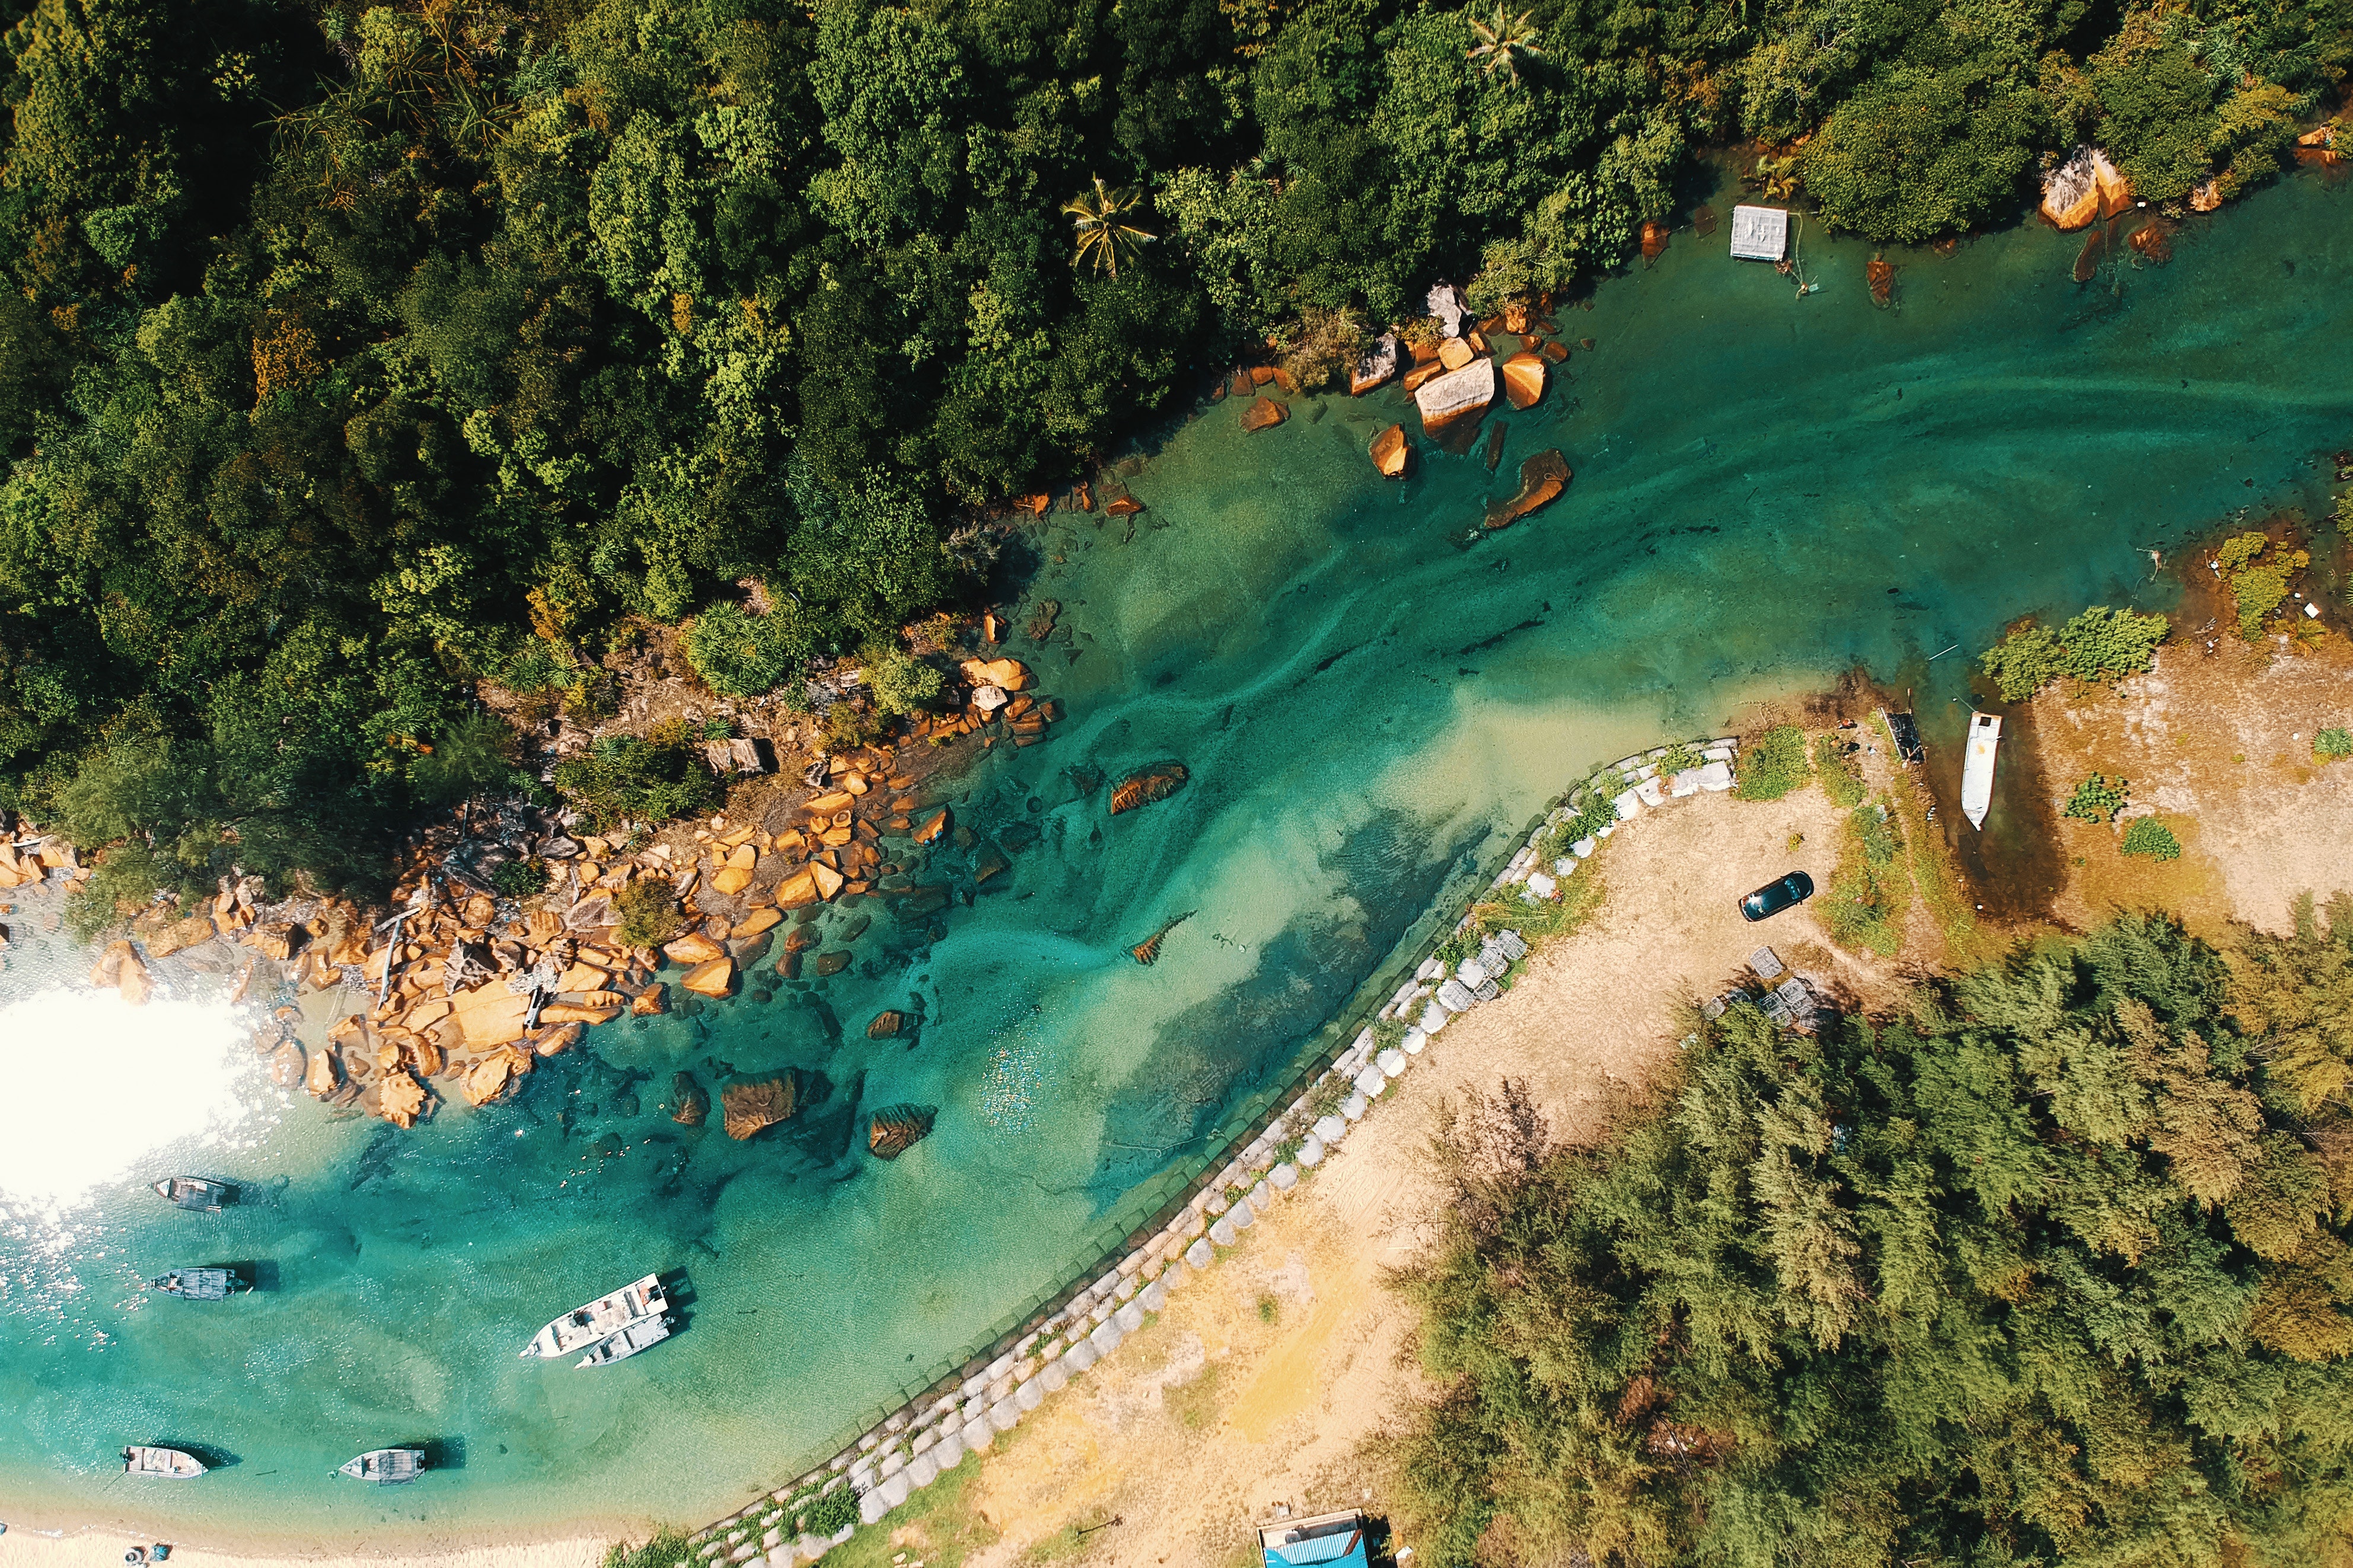
natural landscape, water, coast, bay, aerial photography, landscape, bird's eye view, tree, photography, coastal and oceanic landforms, geological phenomenon, sea, beach, cove, inlet, leisure, tourism